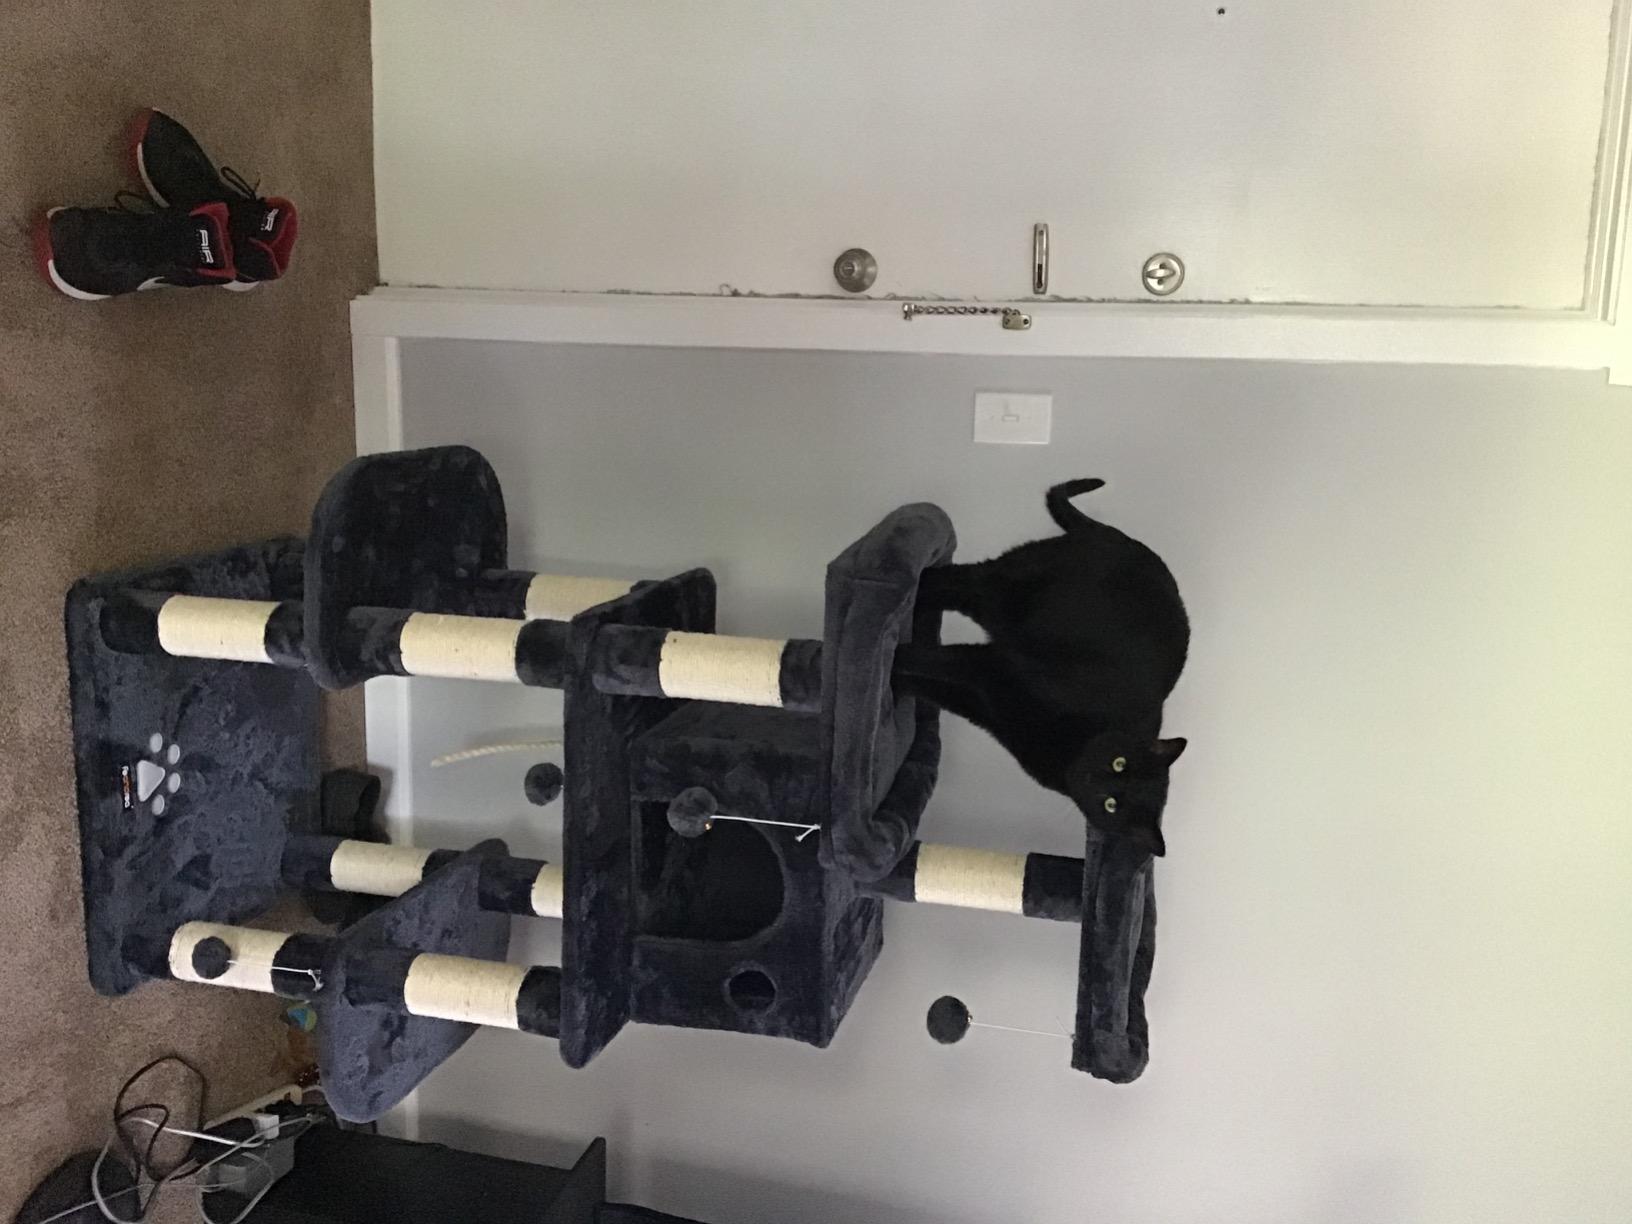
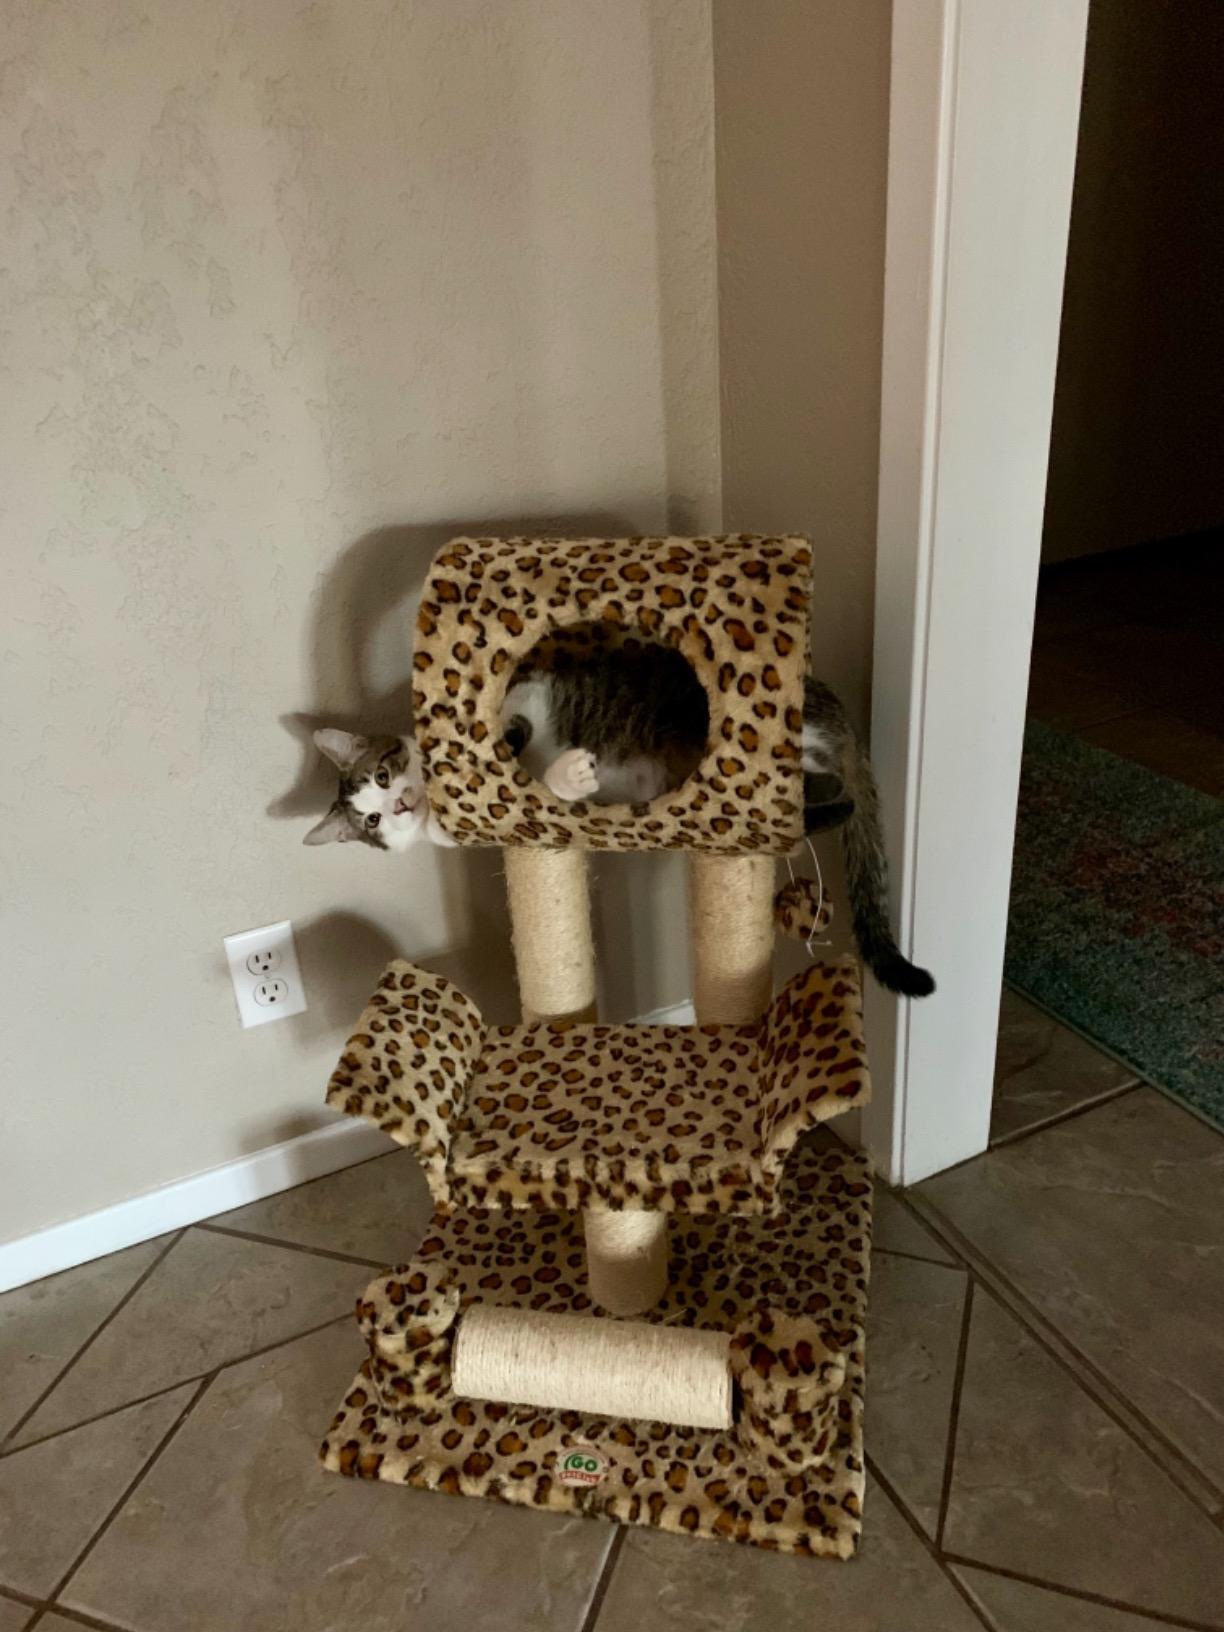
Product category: items_cat tree
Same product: no